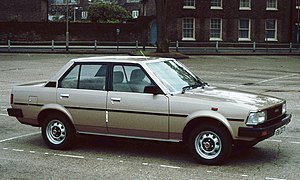
Toyota Corolla / Corolla (E70, 1979−1983) / Motorer / Udenfor Europa / Amerikansk version
Toyota Corolla er modelbetegnelsen for en personbil i den lille mellemklasse, som siden 1966 er blevet fremstillet af det japanske Toyota Motor Corporation i flere forskellige udførelser.